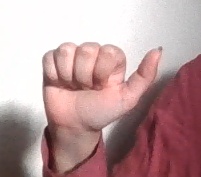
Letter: dhad